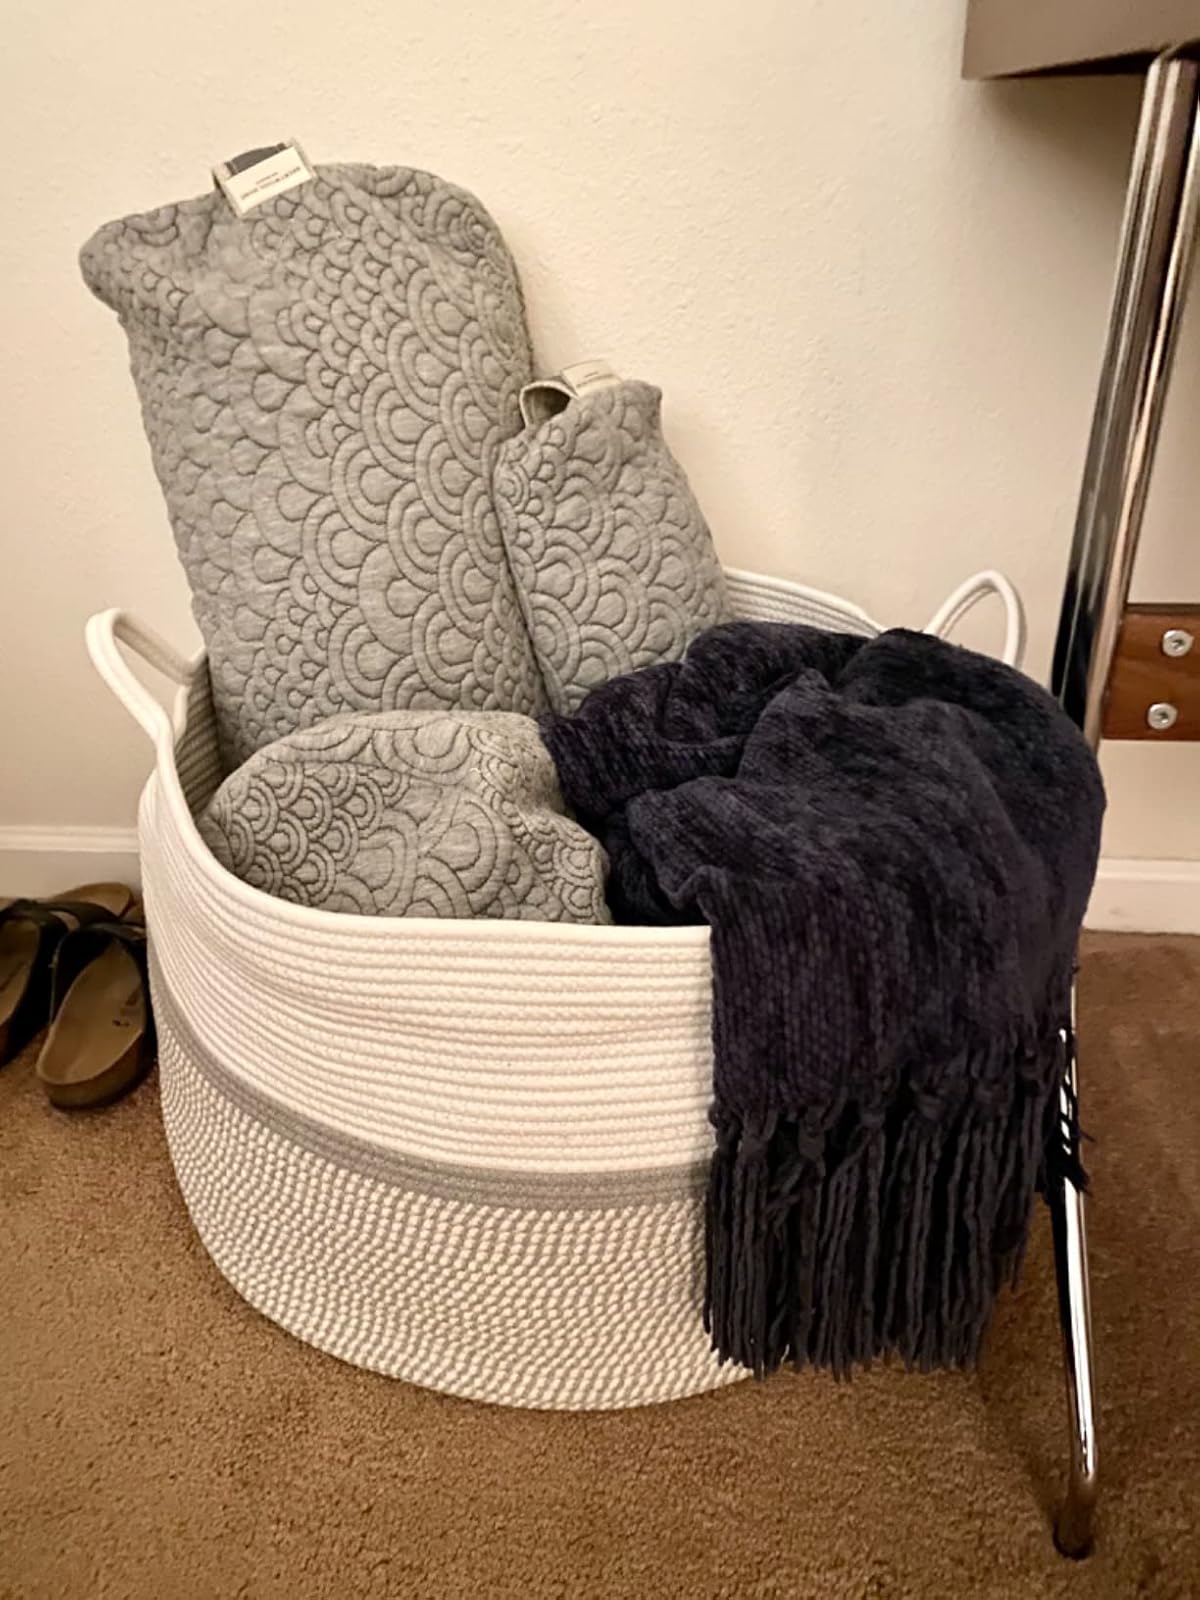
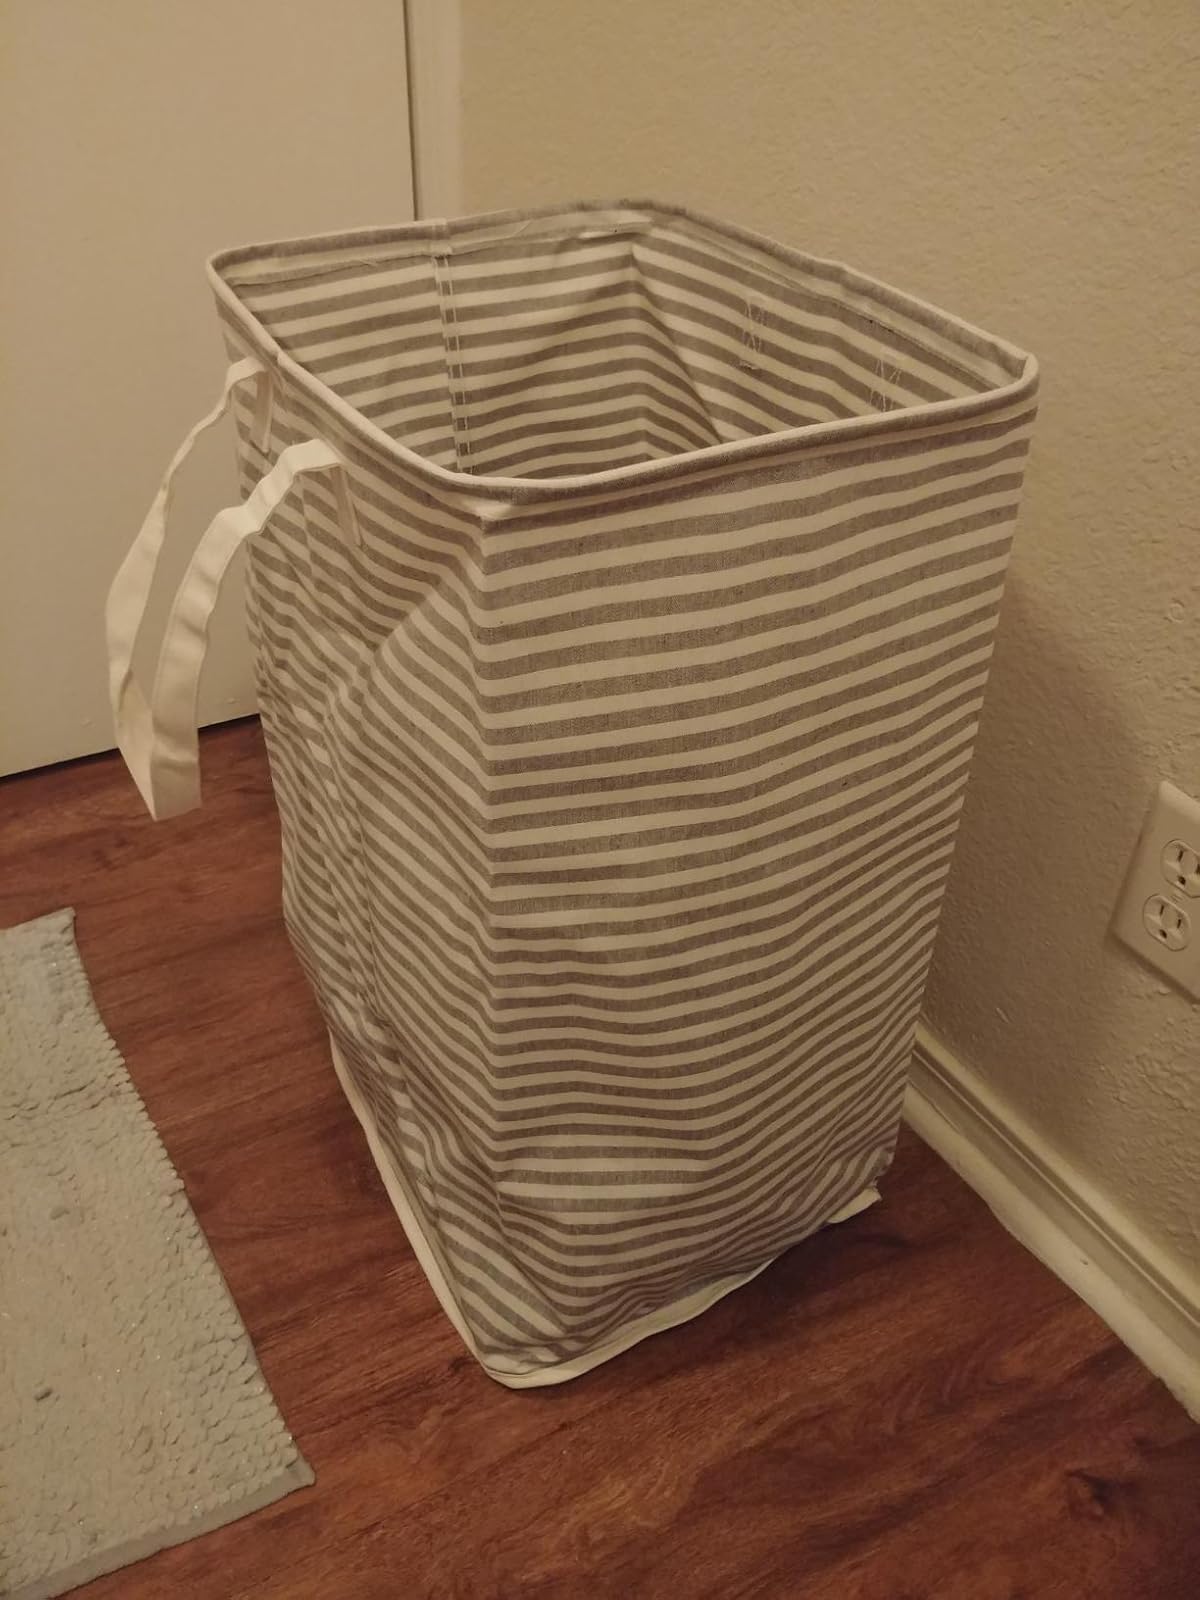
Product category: items_hamper
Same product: no